Sky position (RA, Dec in degrees): 201.33, 5.356
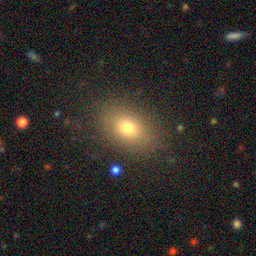
Galaxy morphology: In-between Round Smooth Galaxies